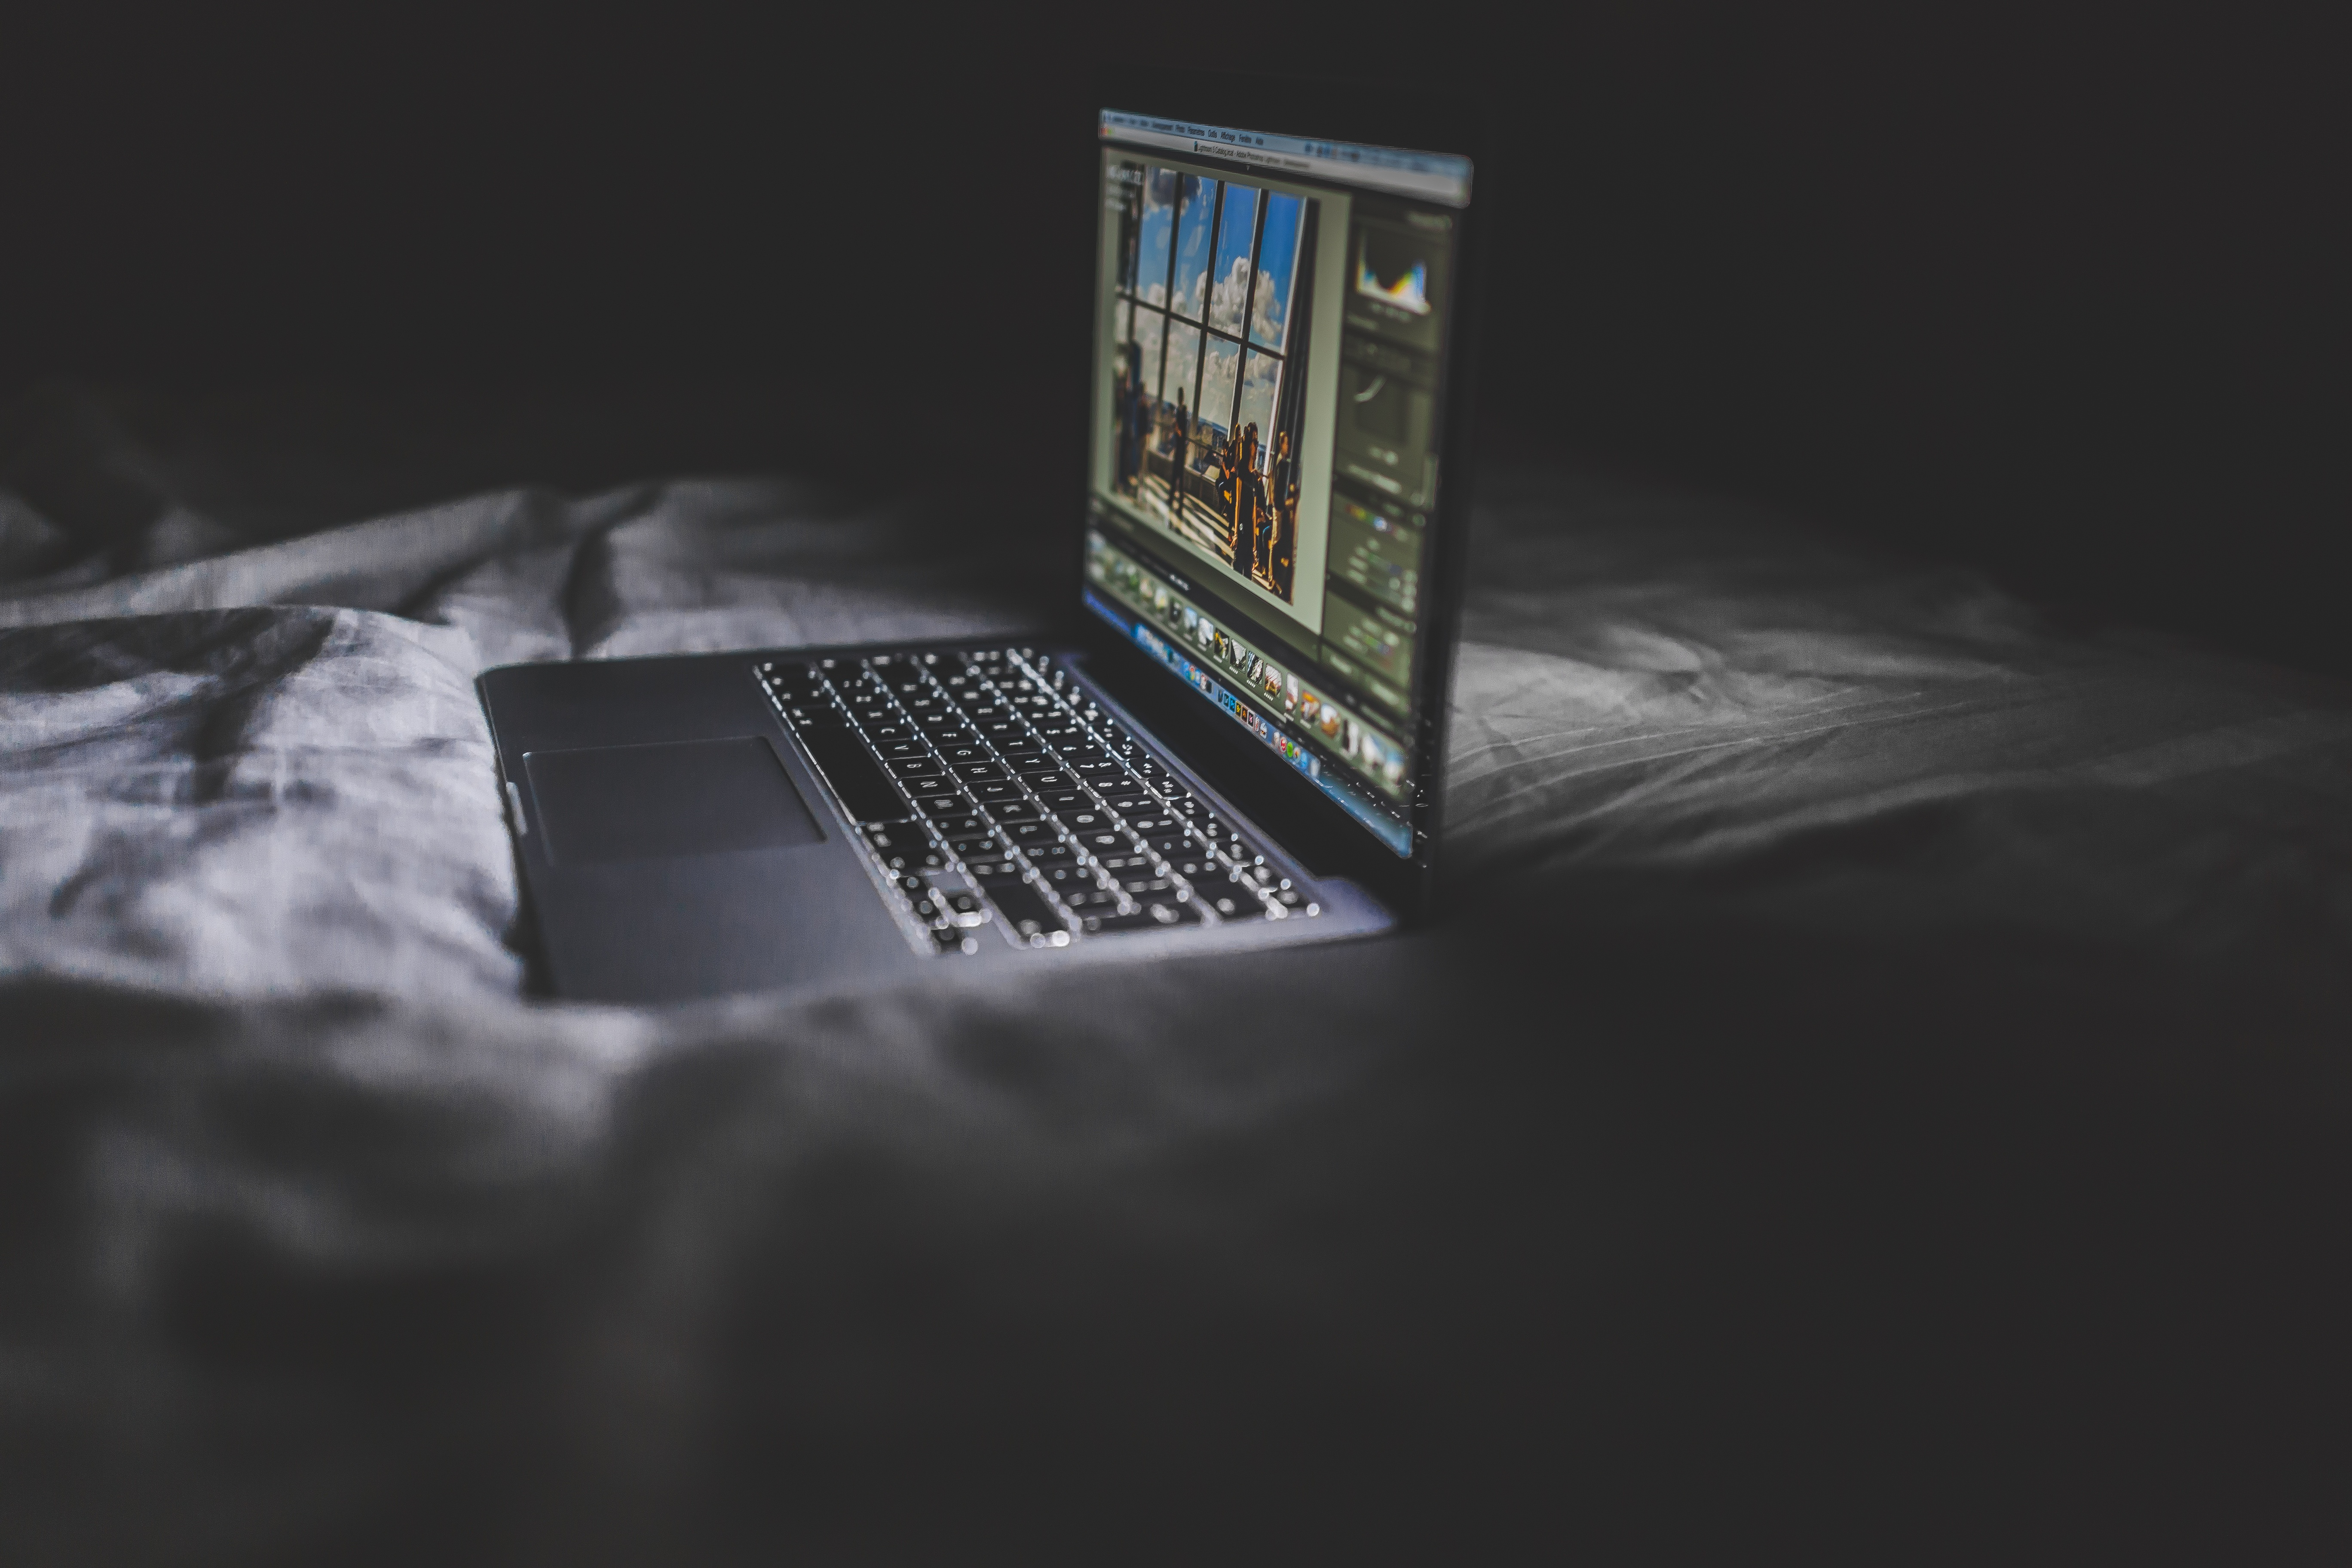
black, light, darkness, architecture, technology, photography, room, stock photography, games